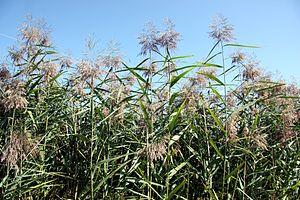
Le massif du Tibesti est un massif montagneux du Sahara central, situé principalement à l'extrême Nord du Tchad, avec une petite extension dans le Sud de la Libye. Son point culminant, l'Emi Koussi, se trouve au sud du massif et constitue avec 3 415 mètres d'altitude à la fois le plus haut sommet du Tchad et du Sahara. Le Bikku Bitti est pour sa part le sommet le plus élevé de Libye. Le tiers central du massif est d'origine volcanique et se compose notamment de cinq volcans boucliers majeurs surmontés de larges caldeiras : l'Emi Koussi, le Tarso Toon, le Tarso Voon, le Tarso Yega et le Tarso Toussidé. Les importantes coulées de lave ont formé de vastes plateaux qui surmontent des grès du Paléozoïque. Cette activité volcanique, apparue lors de la mise en place d'un point chaud durant l'Oligocène, s'est prolongée par endroits jusqu'à l'Holocène et se traduit encore par des fumerolles, des sources chaudes, des mares de boue ou encore des dépôts de natron et de soufre. L'érosion a formé des aiguilles volcaniques et entaillé des gorges au fond desquelles coulent des cours d'eau au débit irrégulier qui se perdent rapidement dans les sables du désert.